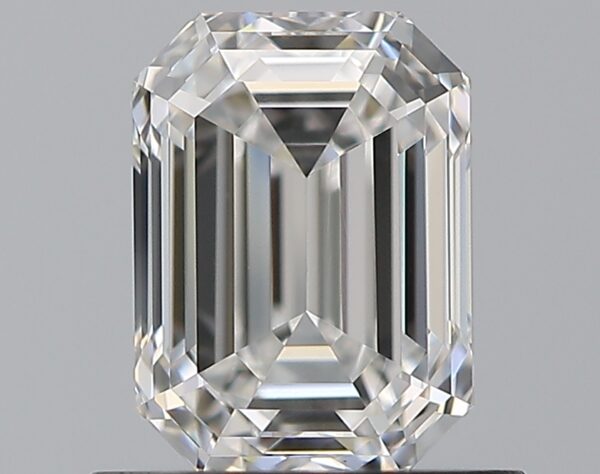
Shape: emerald
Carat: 0.9
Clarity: VVS2
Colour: E
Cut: EX
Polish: EX
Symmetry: VG
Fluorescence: N
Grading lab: GIA
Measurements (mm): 6.3 x 4.59 x 3.18